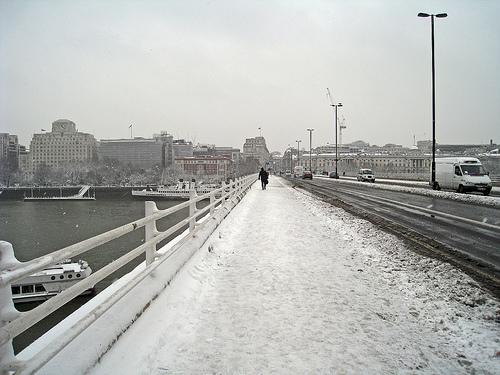
Weather: snow or frosty